St. Anthony's Church, Laç

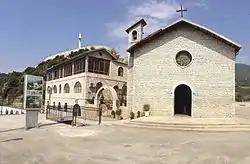
The church in a 2012 picture

St. Anthony's Church "", is a Catholic church first built in 1300, then destroyed, and eventually rebuilt in the 1990s in the Albanian town of Laç.